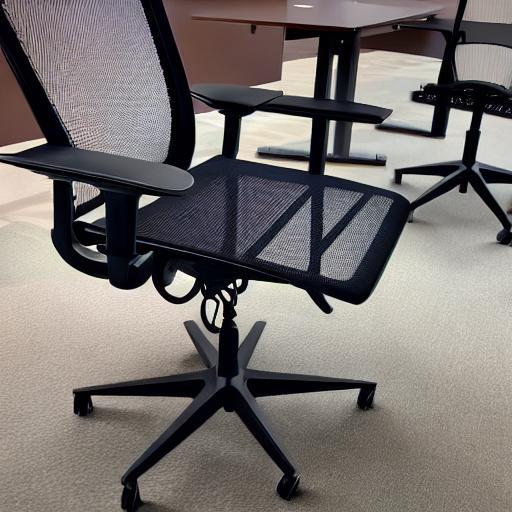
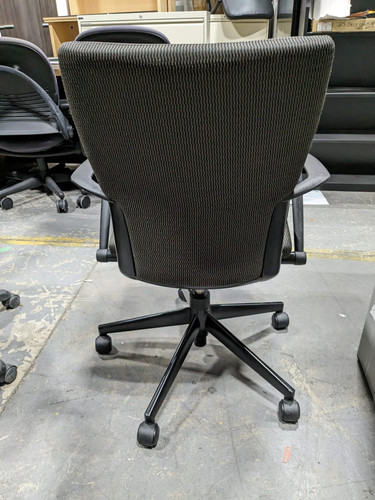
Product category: items_chair
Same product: no